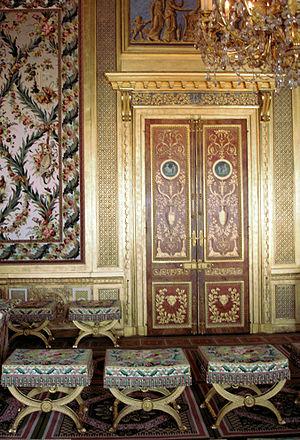
Tabourets dans la chambre à coucher de l'Impératrice au château de Fontainebleau
Le style Empire est un style d'ameublement et de décoration en vogue de 1803 à 1821, il succède au style Directoire et précède le style Restauration. Conçu par les architectes Charles Percier et Pierre Fontaine, il prit son essor sous les directives de Napoléon Iᵉʳ, et perdura après son abdication. Par extension il désigne aussi des œuvres architecturales, dont les monuments impériaux, et l'art de propagande produit sous Napoléon Iᵉʳ en peinture et en sculpture.
Un tabouret est un siège à trois ou quatre pieds, généralement sans dossier et sans bras. Des tabourets spéciaux existent pour les pianistes, de même que pour différents métiers ou activités. Certains modèles destinés à la traite des vaches, par exemple, ne sont pourvus que d'un ou deux pieds. Il existe un type de tabourets spécialement prévus pour s'asseoir à un bar, avec des pieds inhabituellement longs, pour pouvoir atteindre la hauteur du comptoir.